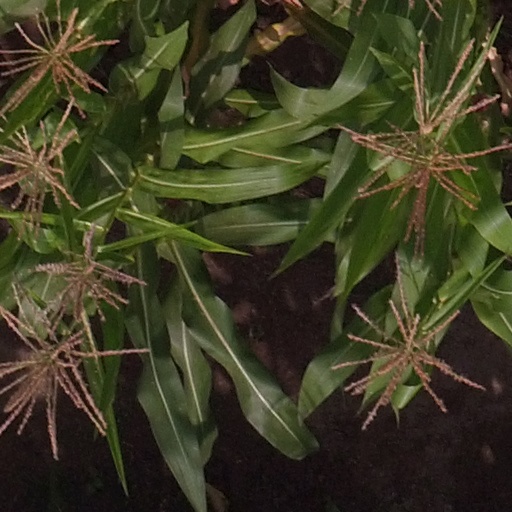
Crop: maize; corn